Siege of Paris (1590)

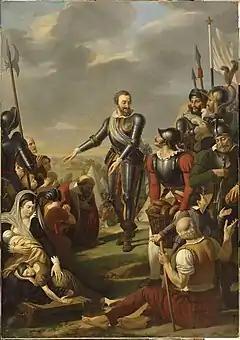
Henry IV before Paris in August 1590, painting by Jean-Charles Tardieu

On 30 August, news reached the city that a Spanish–Catholic relief army under general the Duke of Parma was on its way. The Duke of Parma's army was able to break the siege and send food supplies into the city. After a final attack on the city's ramparts failed, Henry broke off his siege and retreated on 9 September. An estimated 40,000–50,000 of the population died during the siege, most of starvation. Historians have mentioned that part of the population resorted to cannibalism after all animals had been consumed and Pierre de L'Estoile wrote in his memoirs of those days that people were so desperate that they attempted to make bread with flour made out of human bones.